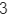
Number: 3